Huminodun

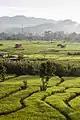
Paddy field in Tambunan District of the Interior Division, the legend of "Huminodun" forms the basis of rice planting rituals as well as the belief in "Bambarayon" (paddy spirit) among the indigenous Kadazan-Dusun of Sabah.

Huminodun is a character in a myth of the Dusun people. According to legend, Huminodun was a maiden sacrificed to feed her famine-stricken people, which subsequently became the roots of the harvest festival of "Kaamatan" and the beauty pageant of "Unduk Ngadau", celebrated annually in the month of May by the Kadazan-Dusun community in the state of Sabah and the federal territory of Labuan in Malaysia.